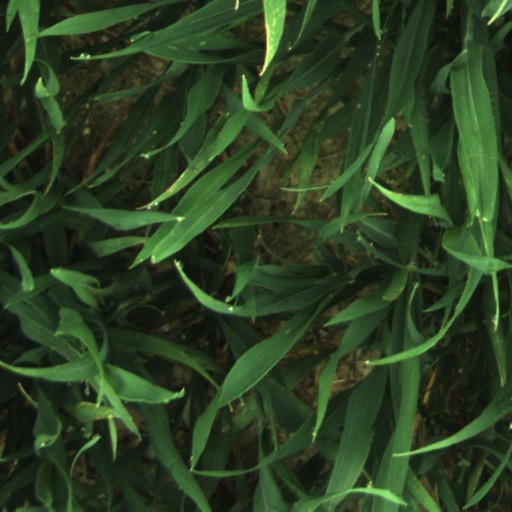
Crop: wheat